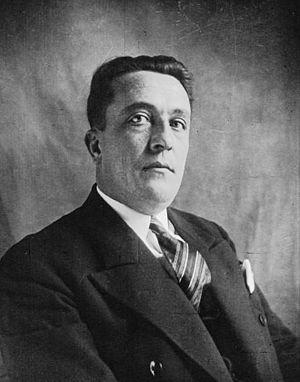
Jean-Pierre Mourer est un syndicaliste et un homme politique français, né allemand le 19 août 1897 à Wittring dans le district de Lorraine sous le nom de Johann Peter Mourer et mort le 10 juin 1947 à Mulhouse, dans le Haut-Rhin.